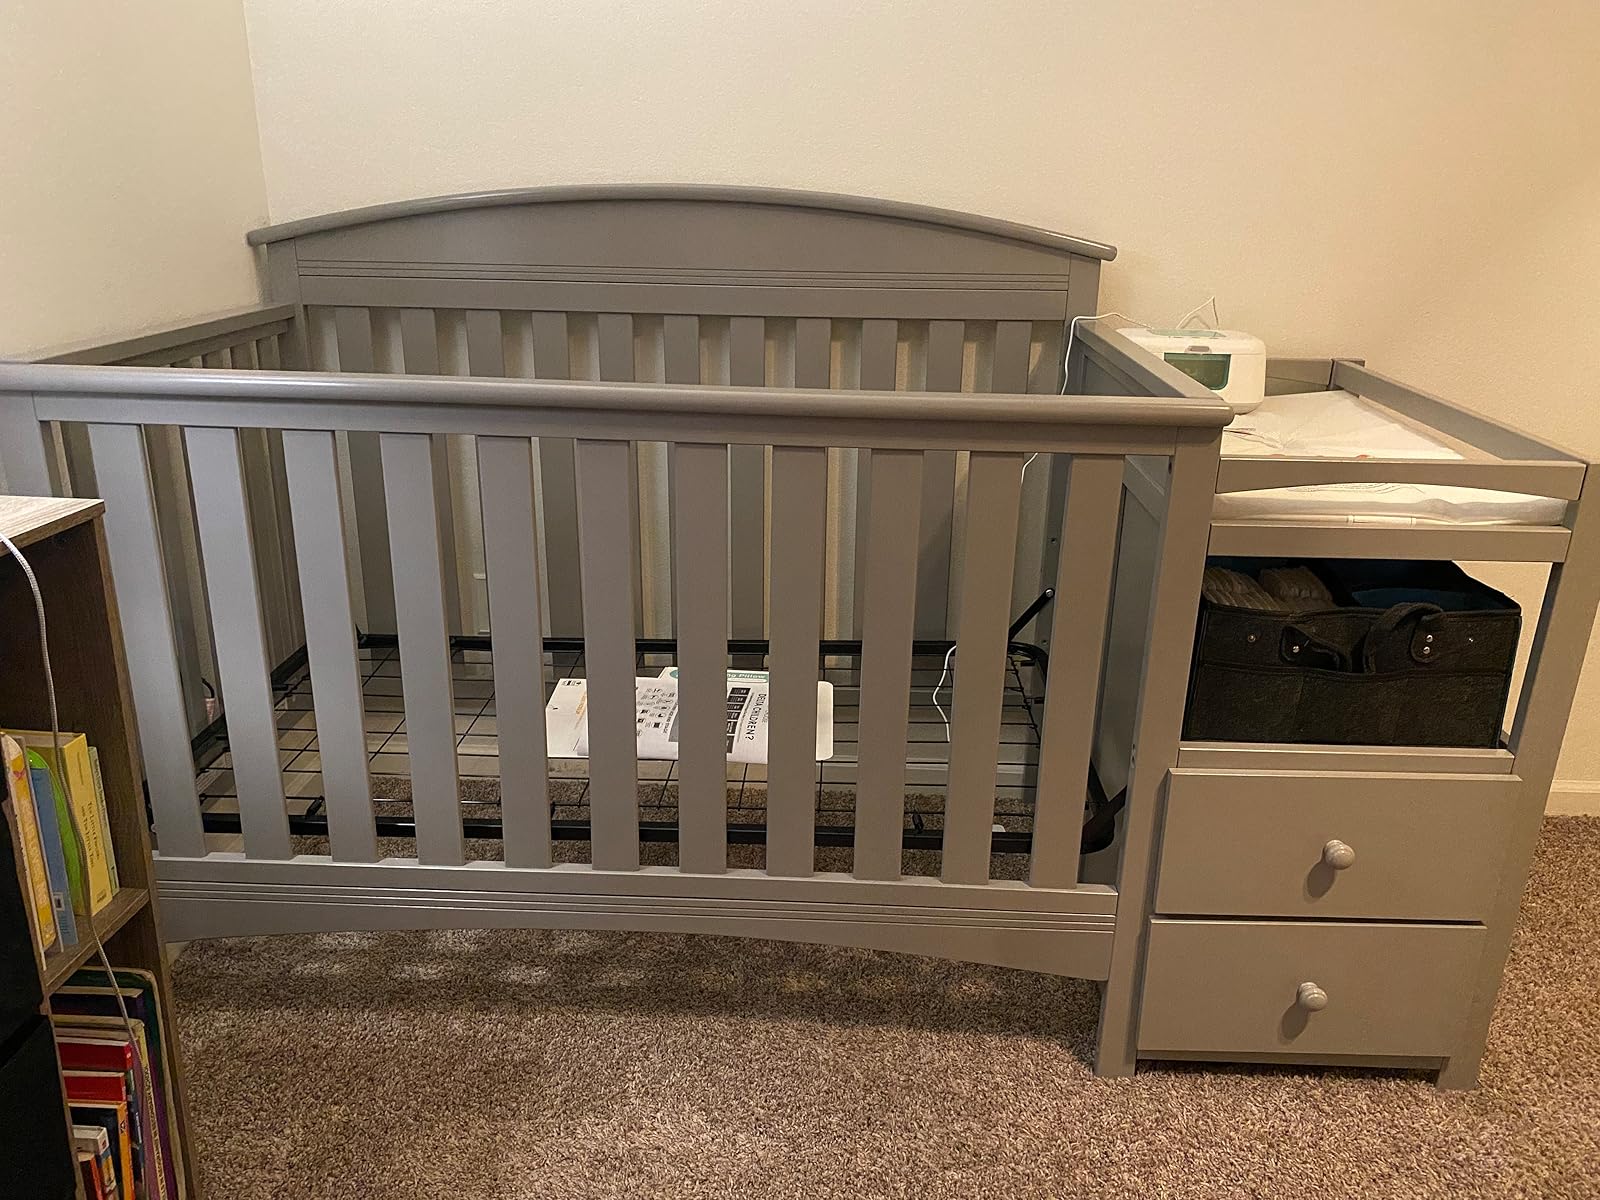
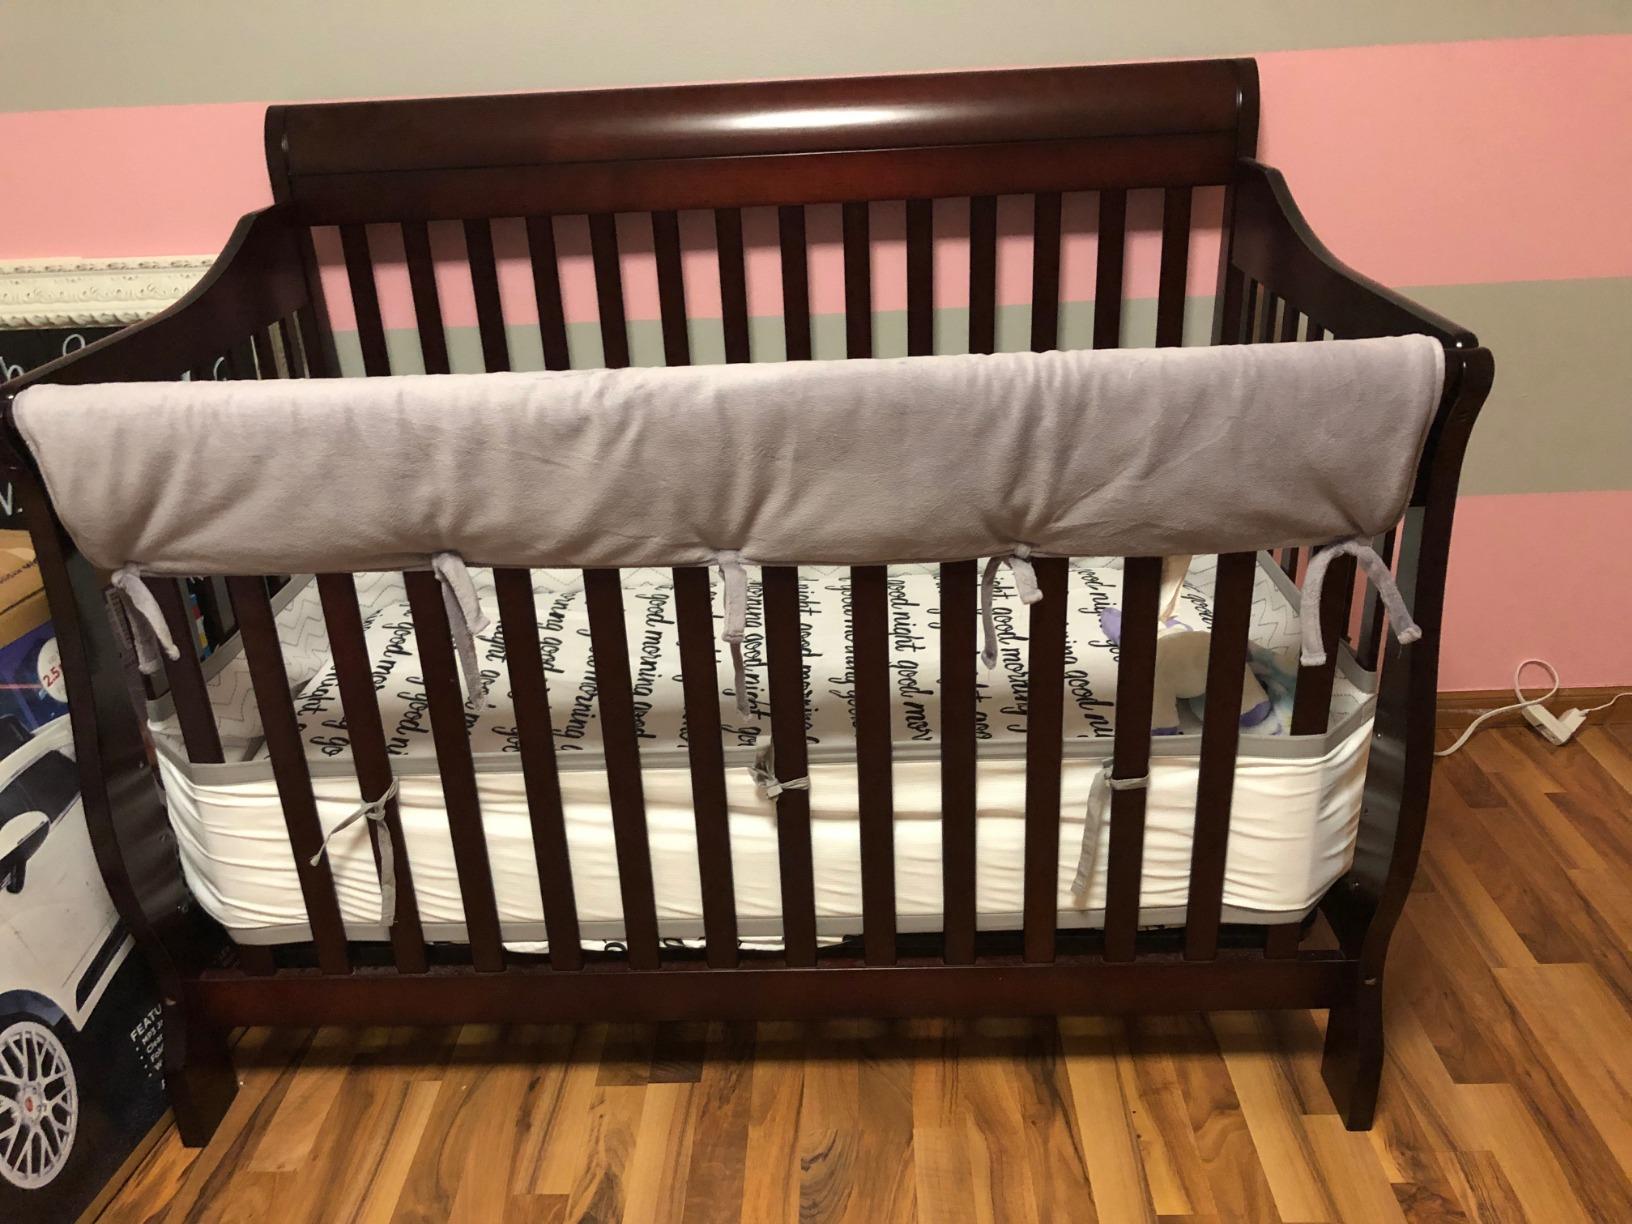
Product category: products_crib
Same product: no